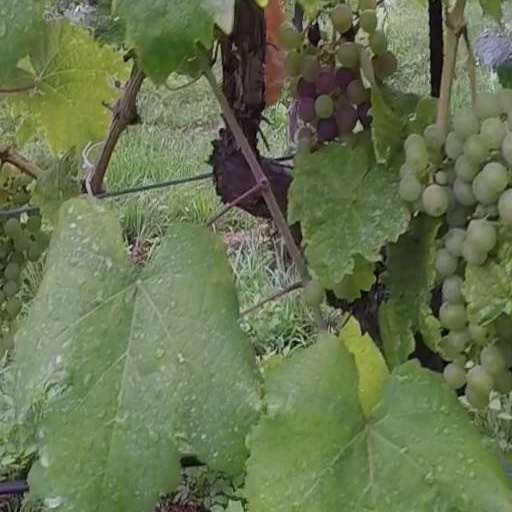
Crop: grape